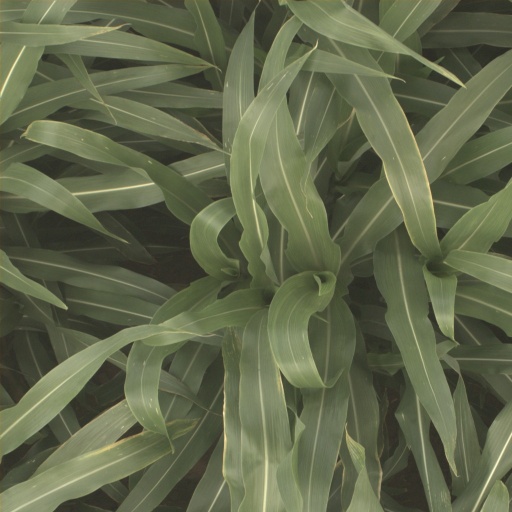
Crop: sorghum